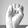
ASL letter: E